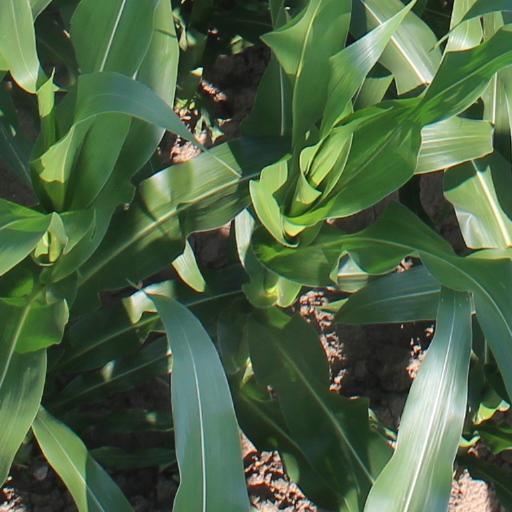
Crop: maize; corn